One More Time...

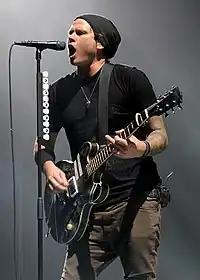
"One More Time..." features the return of founding guitarist/vocalist Tom DeLonge.

Blink-182 gained mainstream success in 1999 with their third album "Enema of the State," and continued with "Take Off Your Pants and Jacket" in 2001 and their untitled album in 2003. During this time, its core members, including guitarist Tom DeLonge, bassist Mark Hoppus, and drummer Travis Barker developed considerable discord between each other, with DeLonge at its center. This led to the band's 2005 breakup, which was announced as an indefinite hiatus to the public. Hoppus and Barker continued to collaborate in +44, while DeLonge formed Angels & Airwaves and had cut all ties with his former bandmates until 2008, when Barker was involved in a plane crash of which he was one of two survivors. Ultimately, the trio decided they still wanted to make music together, and announced their return the following year.